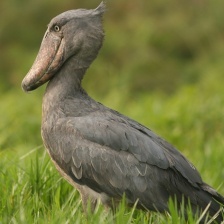
Species: SHOEBILL
Scientific name: BALAENICEPS REX